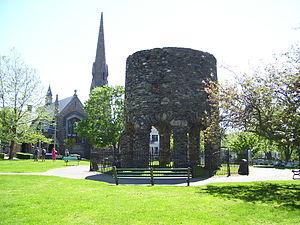
La ville de Newport est un port de plaisance situé dans l'État de Rhode Island sur la côte est des États-Unis. Elle fut fondée en 1639 par des Bostoniens. Newport abrite la plus vieille synagogue des États-Unis et la seule datant d'avant l'indépendance, la synagogue Touro, inaugurée en 1763 et toujours en activité. Newport abrite également l'International Tennis Hall of Fame.